Notre-Dame-du-Cap Basilica

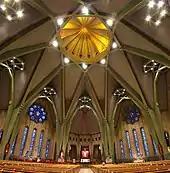
Interior of the basilica. Stained-glass windows may be seen in the background.

The church that was completed in 1888, was demolished in 1963 to make way for the square in front of the present basilica. Some of its stones were kept to make an addition to the first church in 1973. The basilica, designed by architect Adrien Dufresne, opened in 1964 and can accommodate up to 1,660 people. Reinforced concrete arches outline the building.